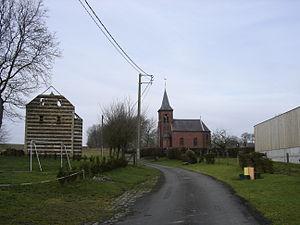
Dehéries est une commune française située dans le département du Nord, en région Hauts-de-France.